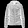
Label: Coat